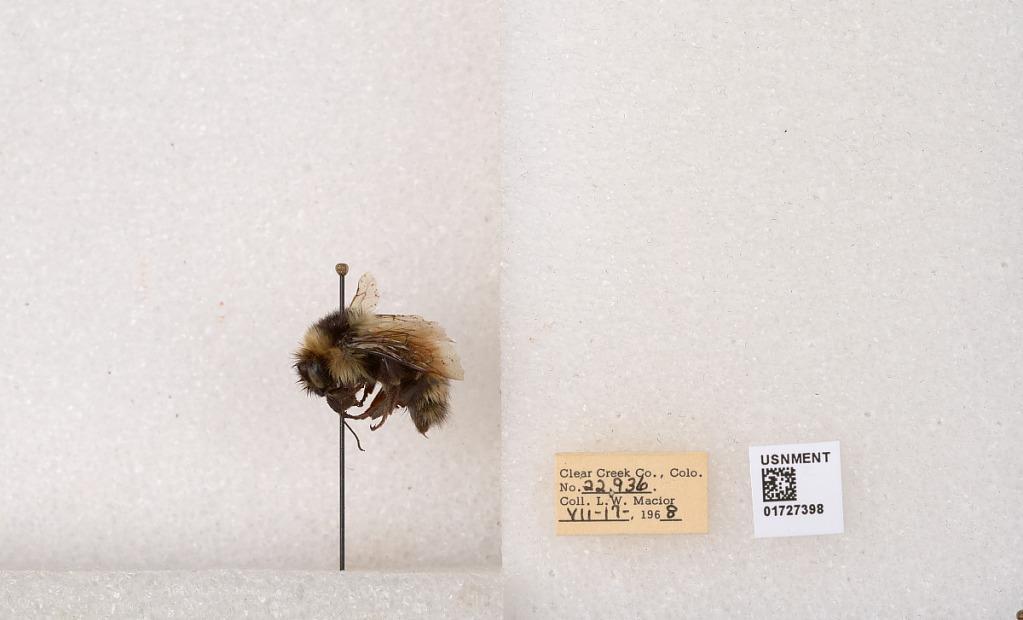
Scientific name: Bombus (Pyrobombus) sylvicola Kirby
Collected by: L. Macior
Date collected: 1968-7-17
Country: United States
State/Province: Colorado
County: Clear Creek
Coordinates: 39.6891, -105.644